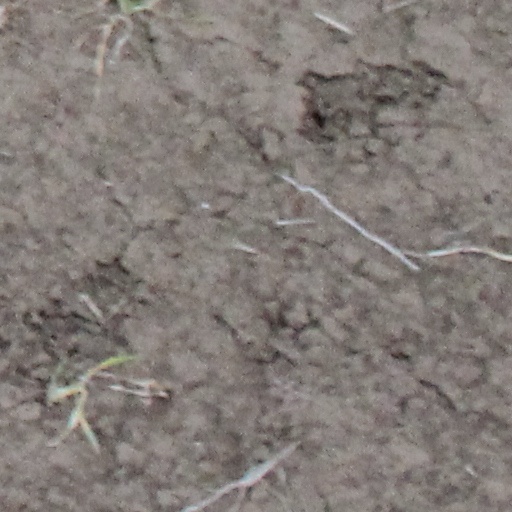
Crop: wheat